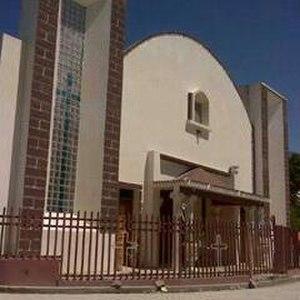
C'est la facade de l'eglise paroissiale de Desdunes
Desdunes est une commune d'Haïti, située dans le département de l'Artibonite, arrondissement de Dessalines, à 150 km au nord de Port-au-Prince.